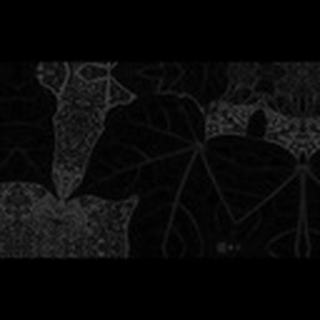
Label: healthy_cotton